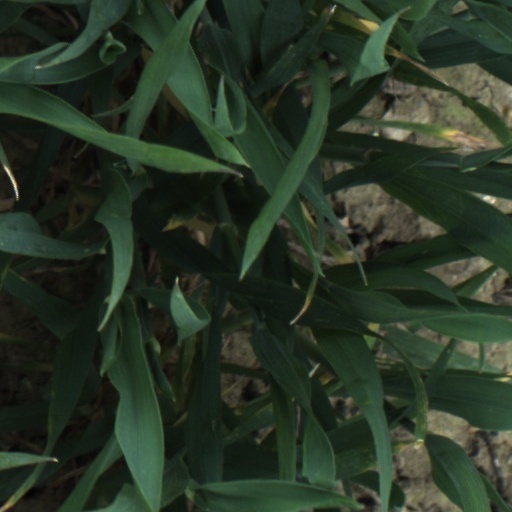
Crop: wheat